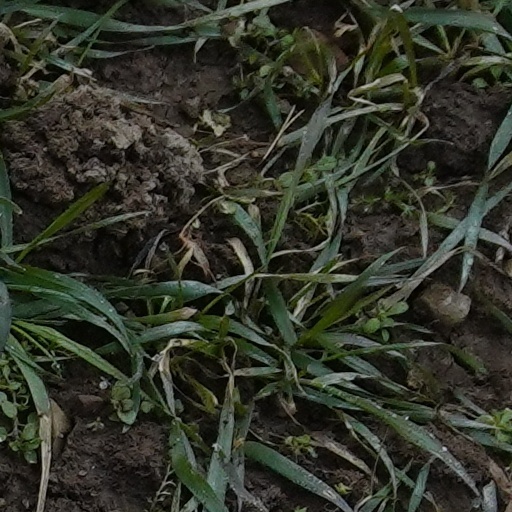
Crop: wheat